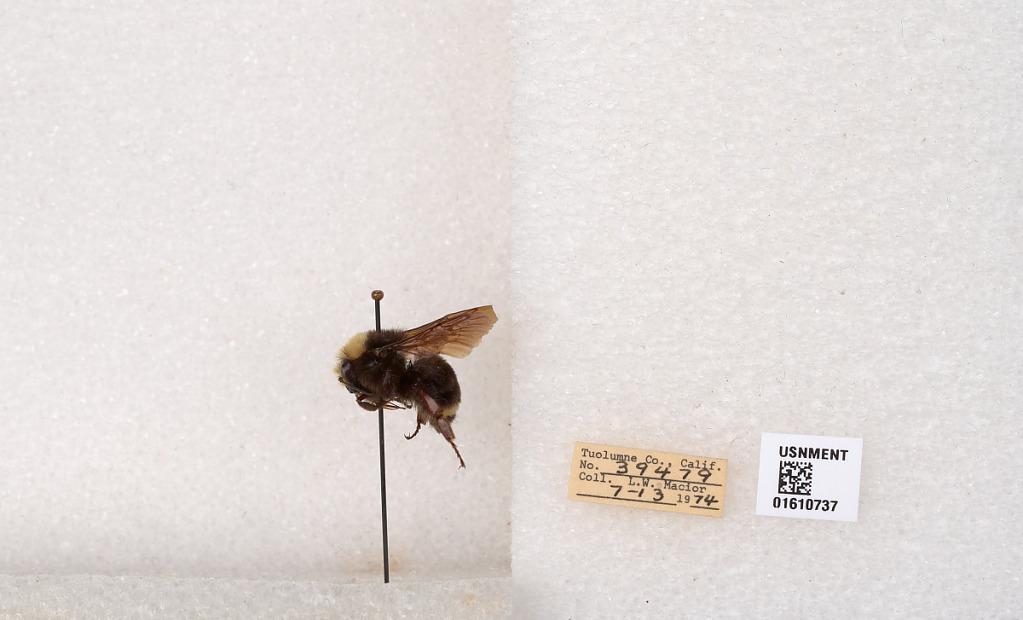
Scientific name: Bombus (Pyrobombus) vosnesenskii Radoszkowski
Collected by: L. Macior
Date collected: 1974-7-13
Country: United States
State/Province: California
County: Tuolumne
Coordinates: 37.9712, -120.228